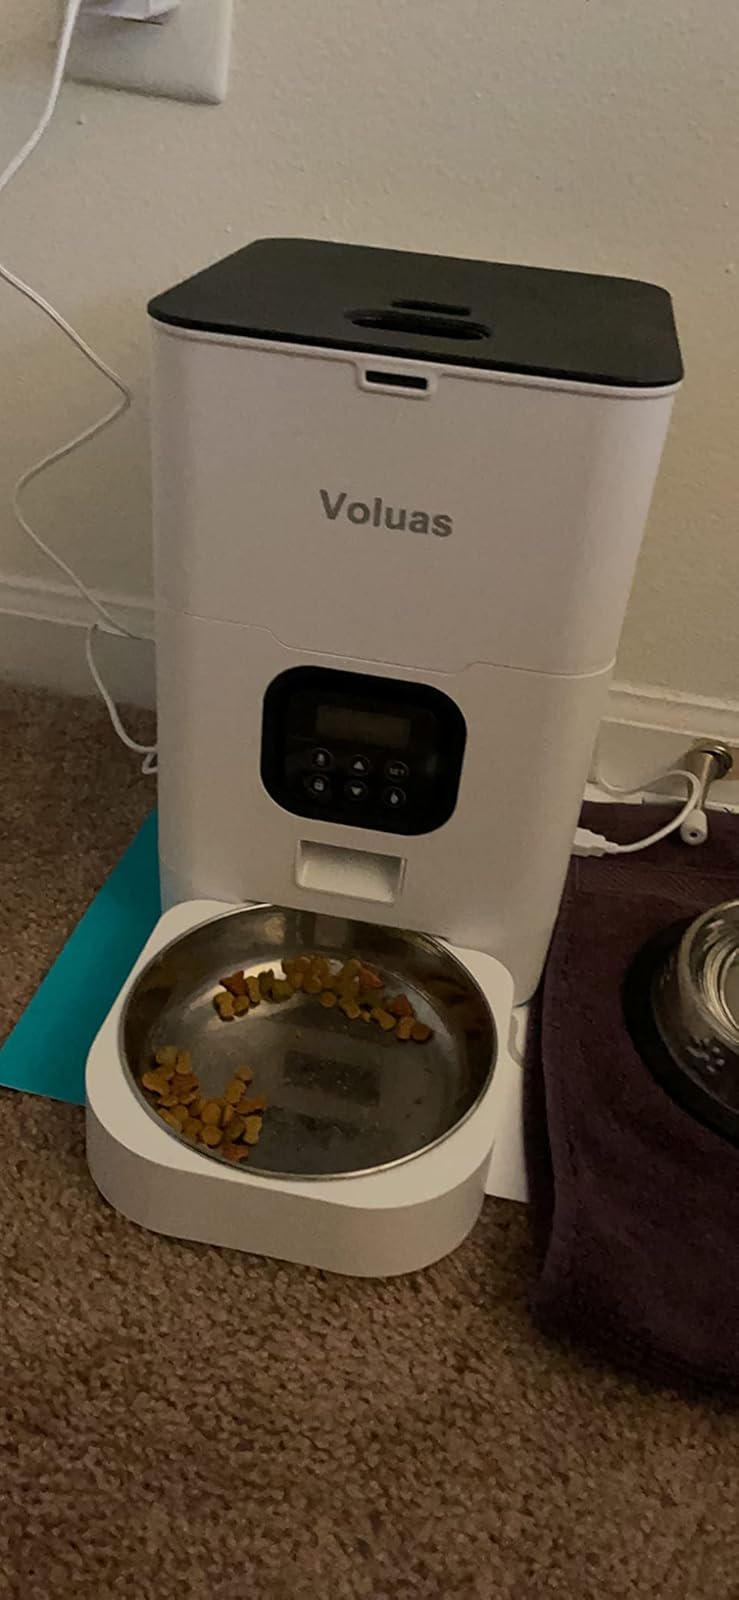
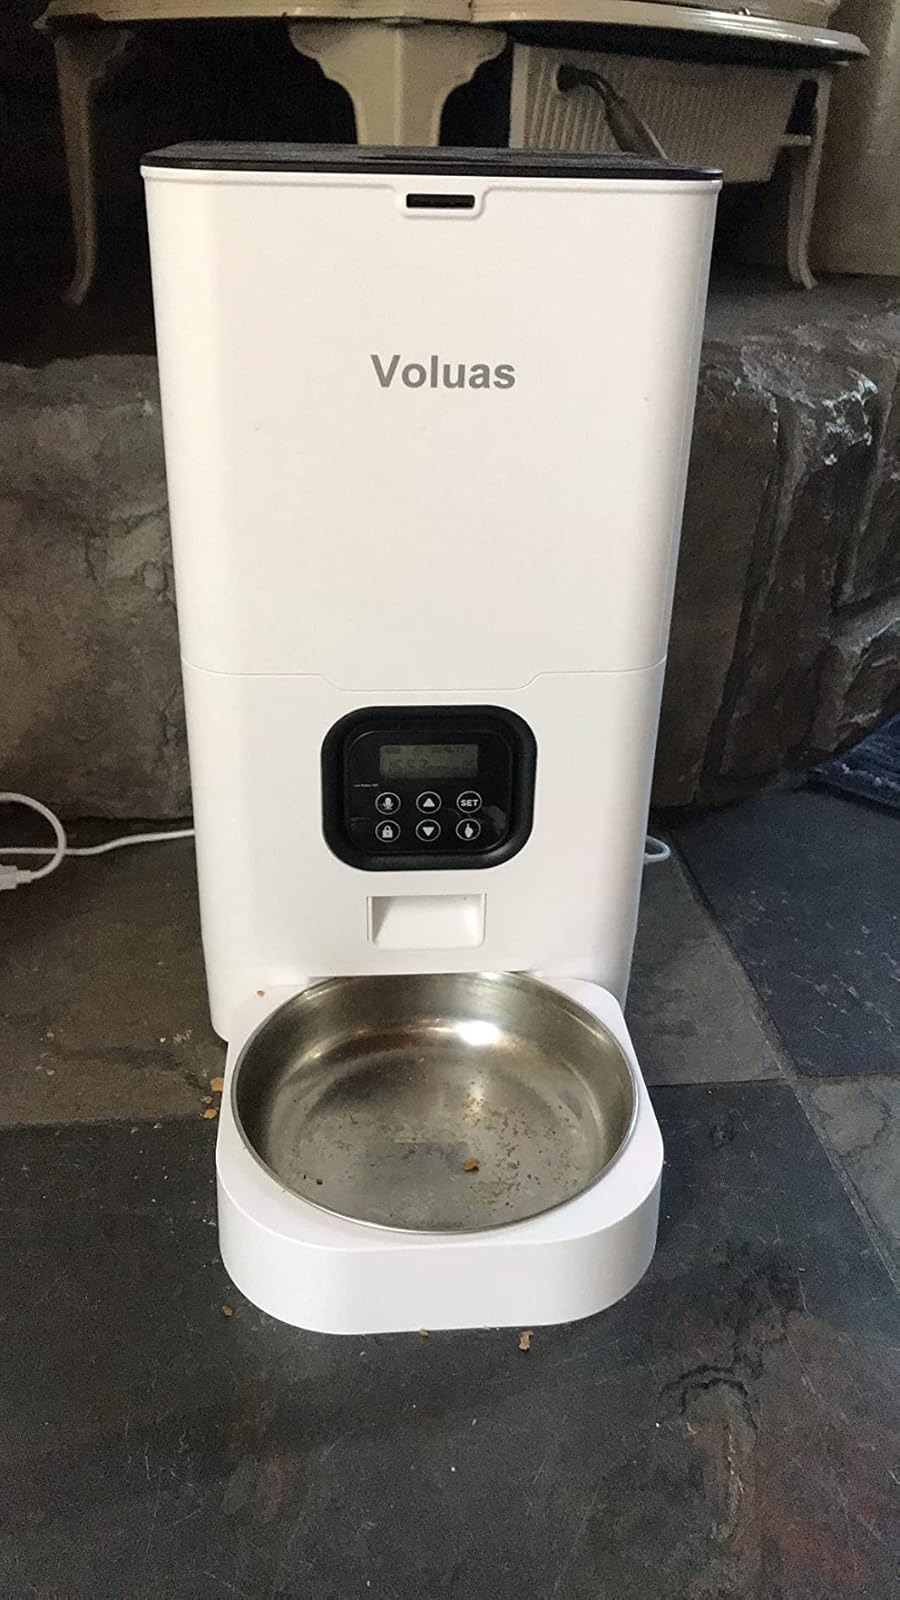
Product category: items_feeder
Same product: yes